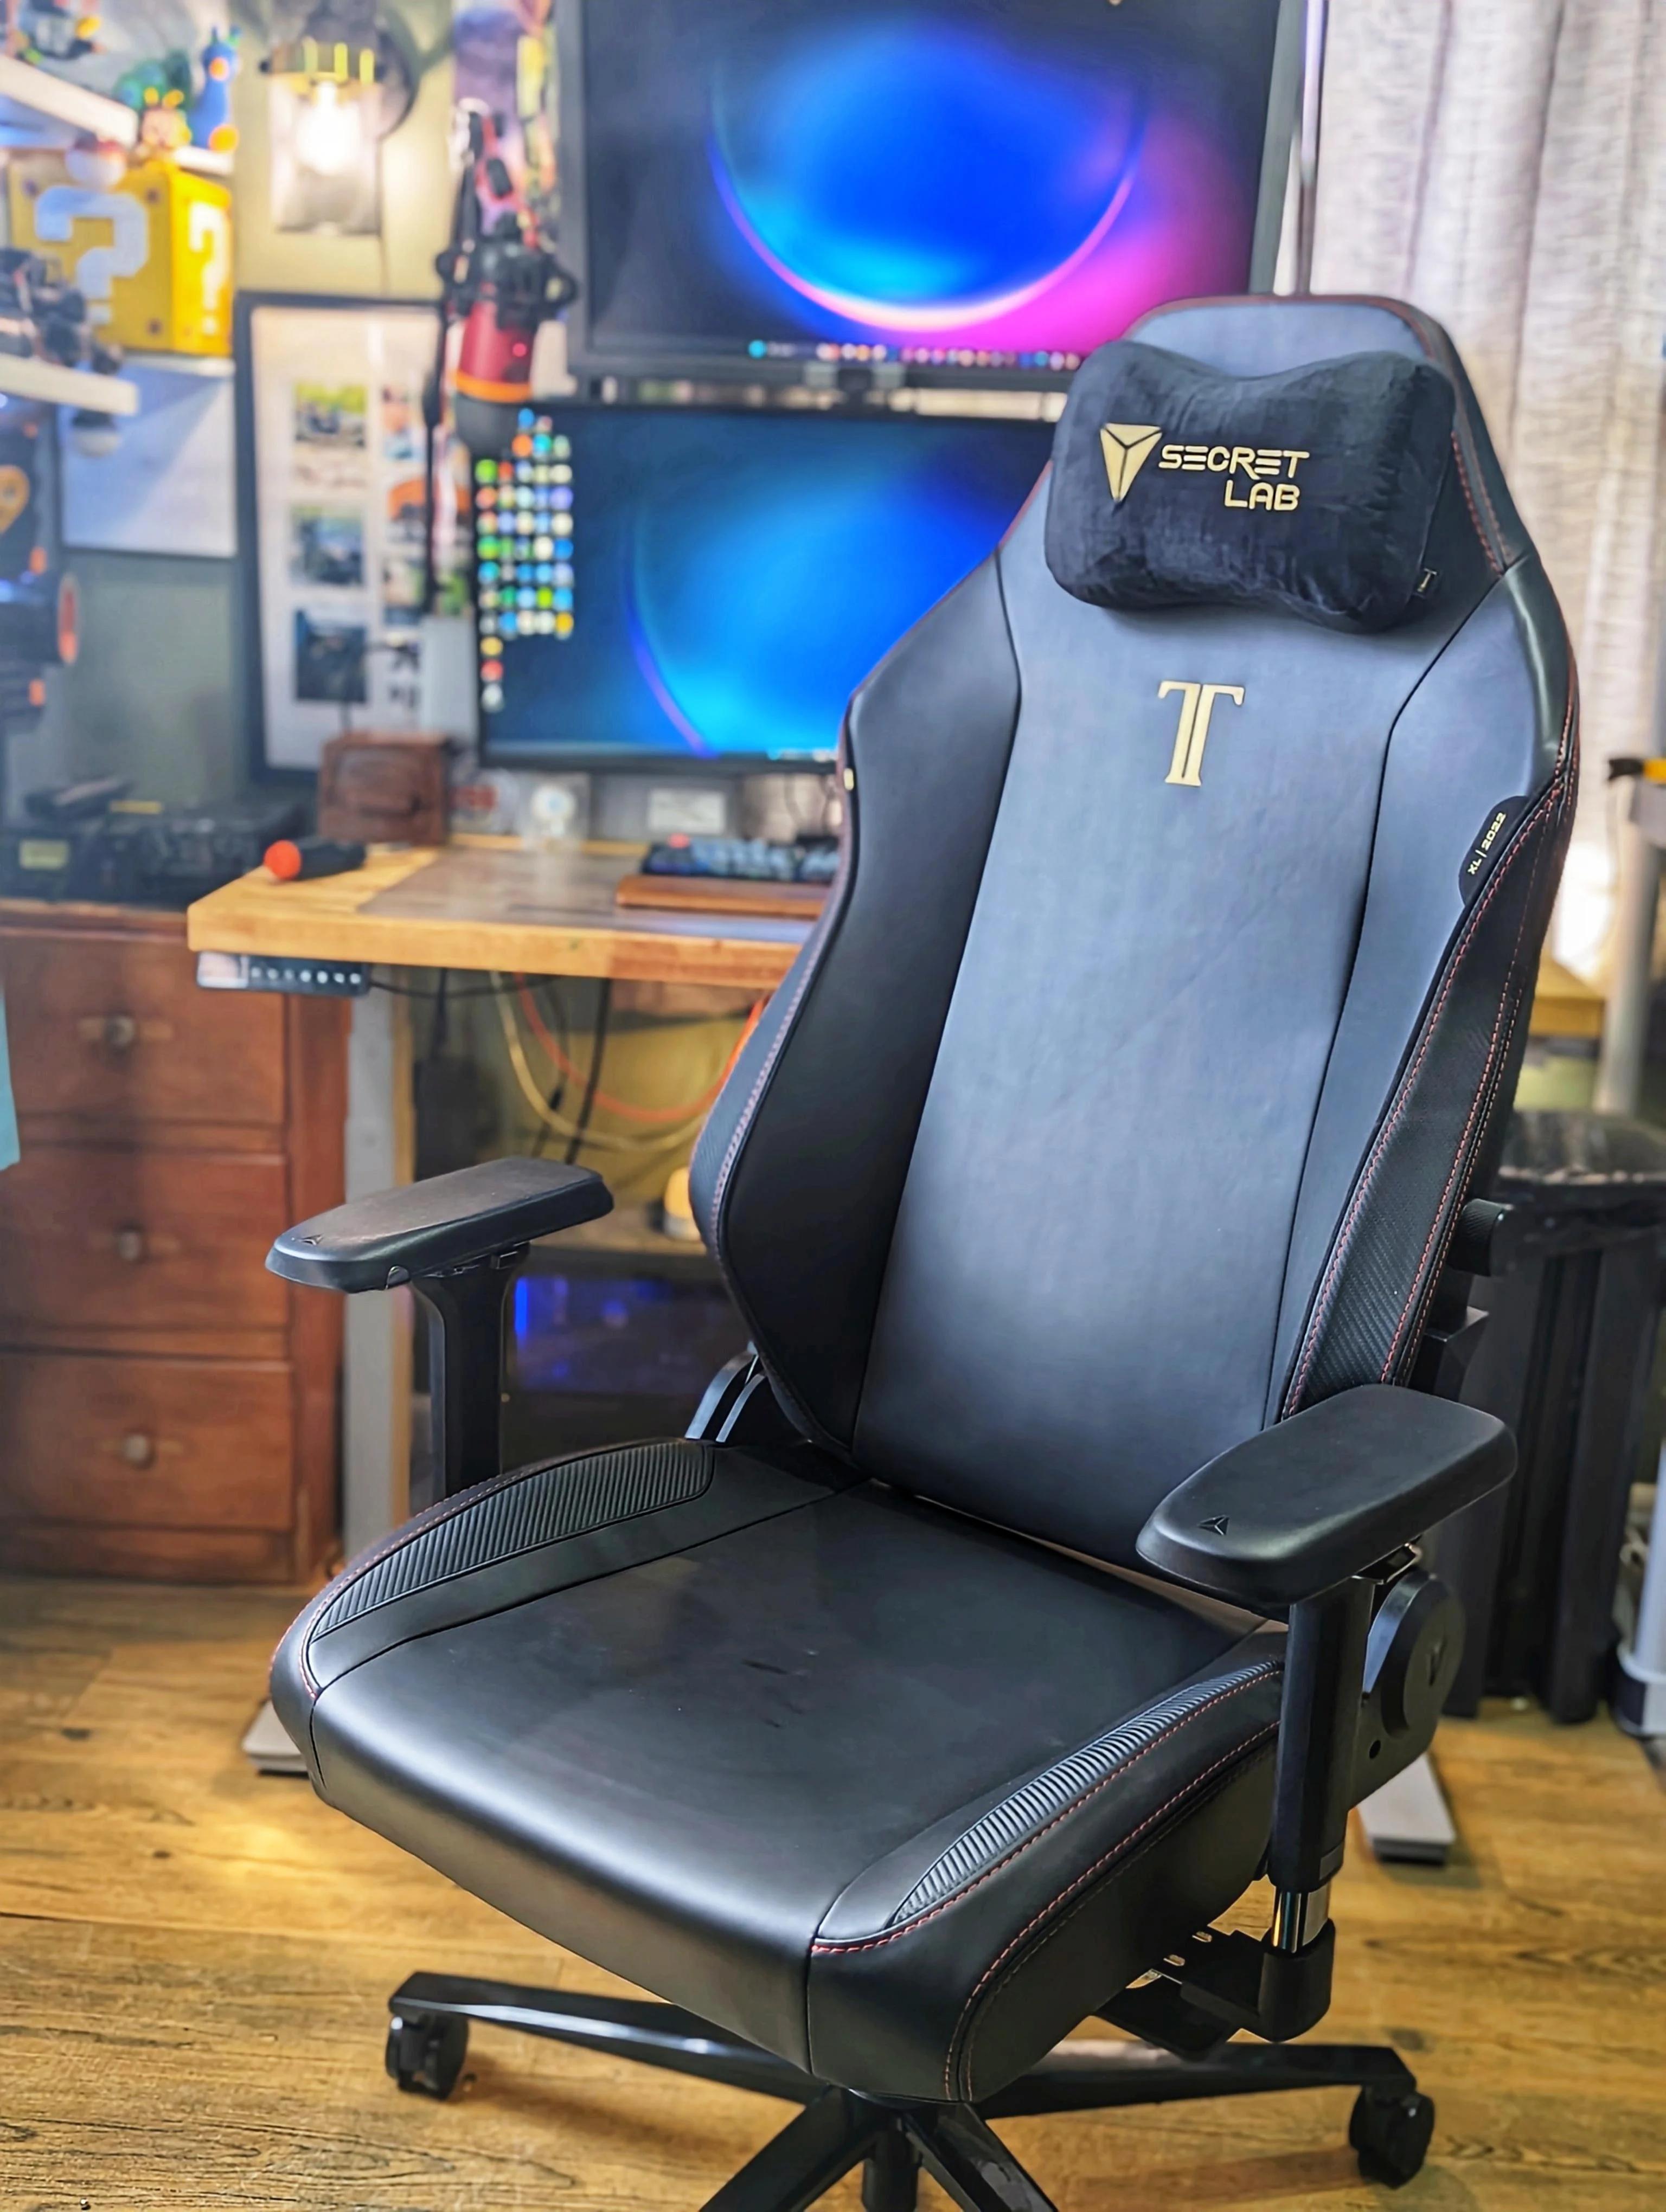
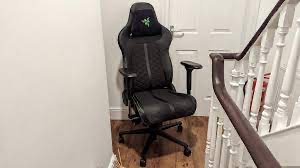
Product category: items_chair
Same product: no